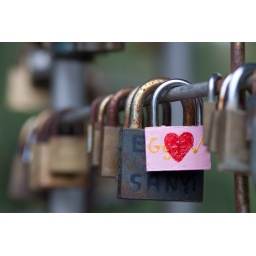
When a person is in love with someone, they put a lock on this wall with their name.